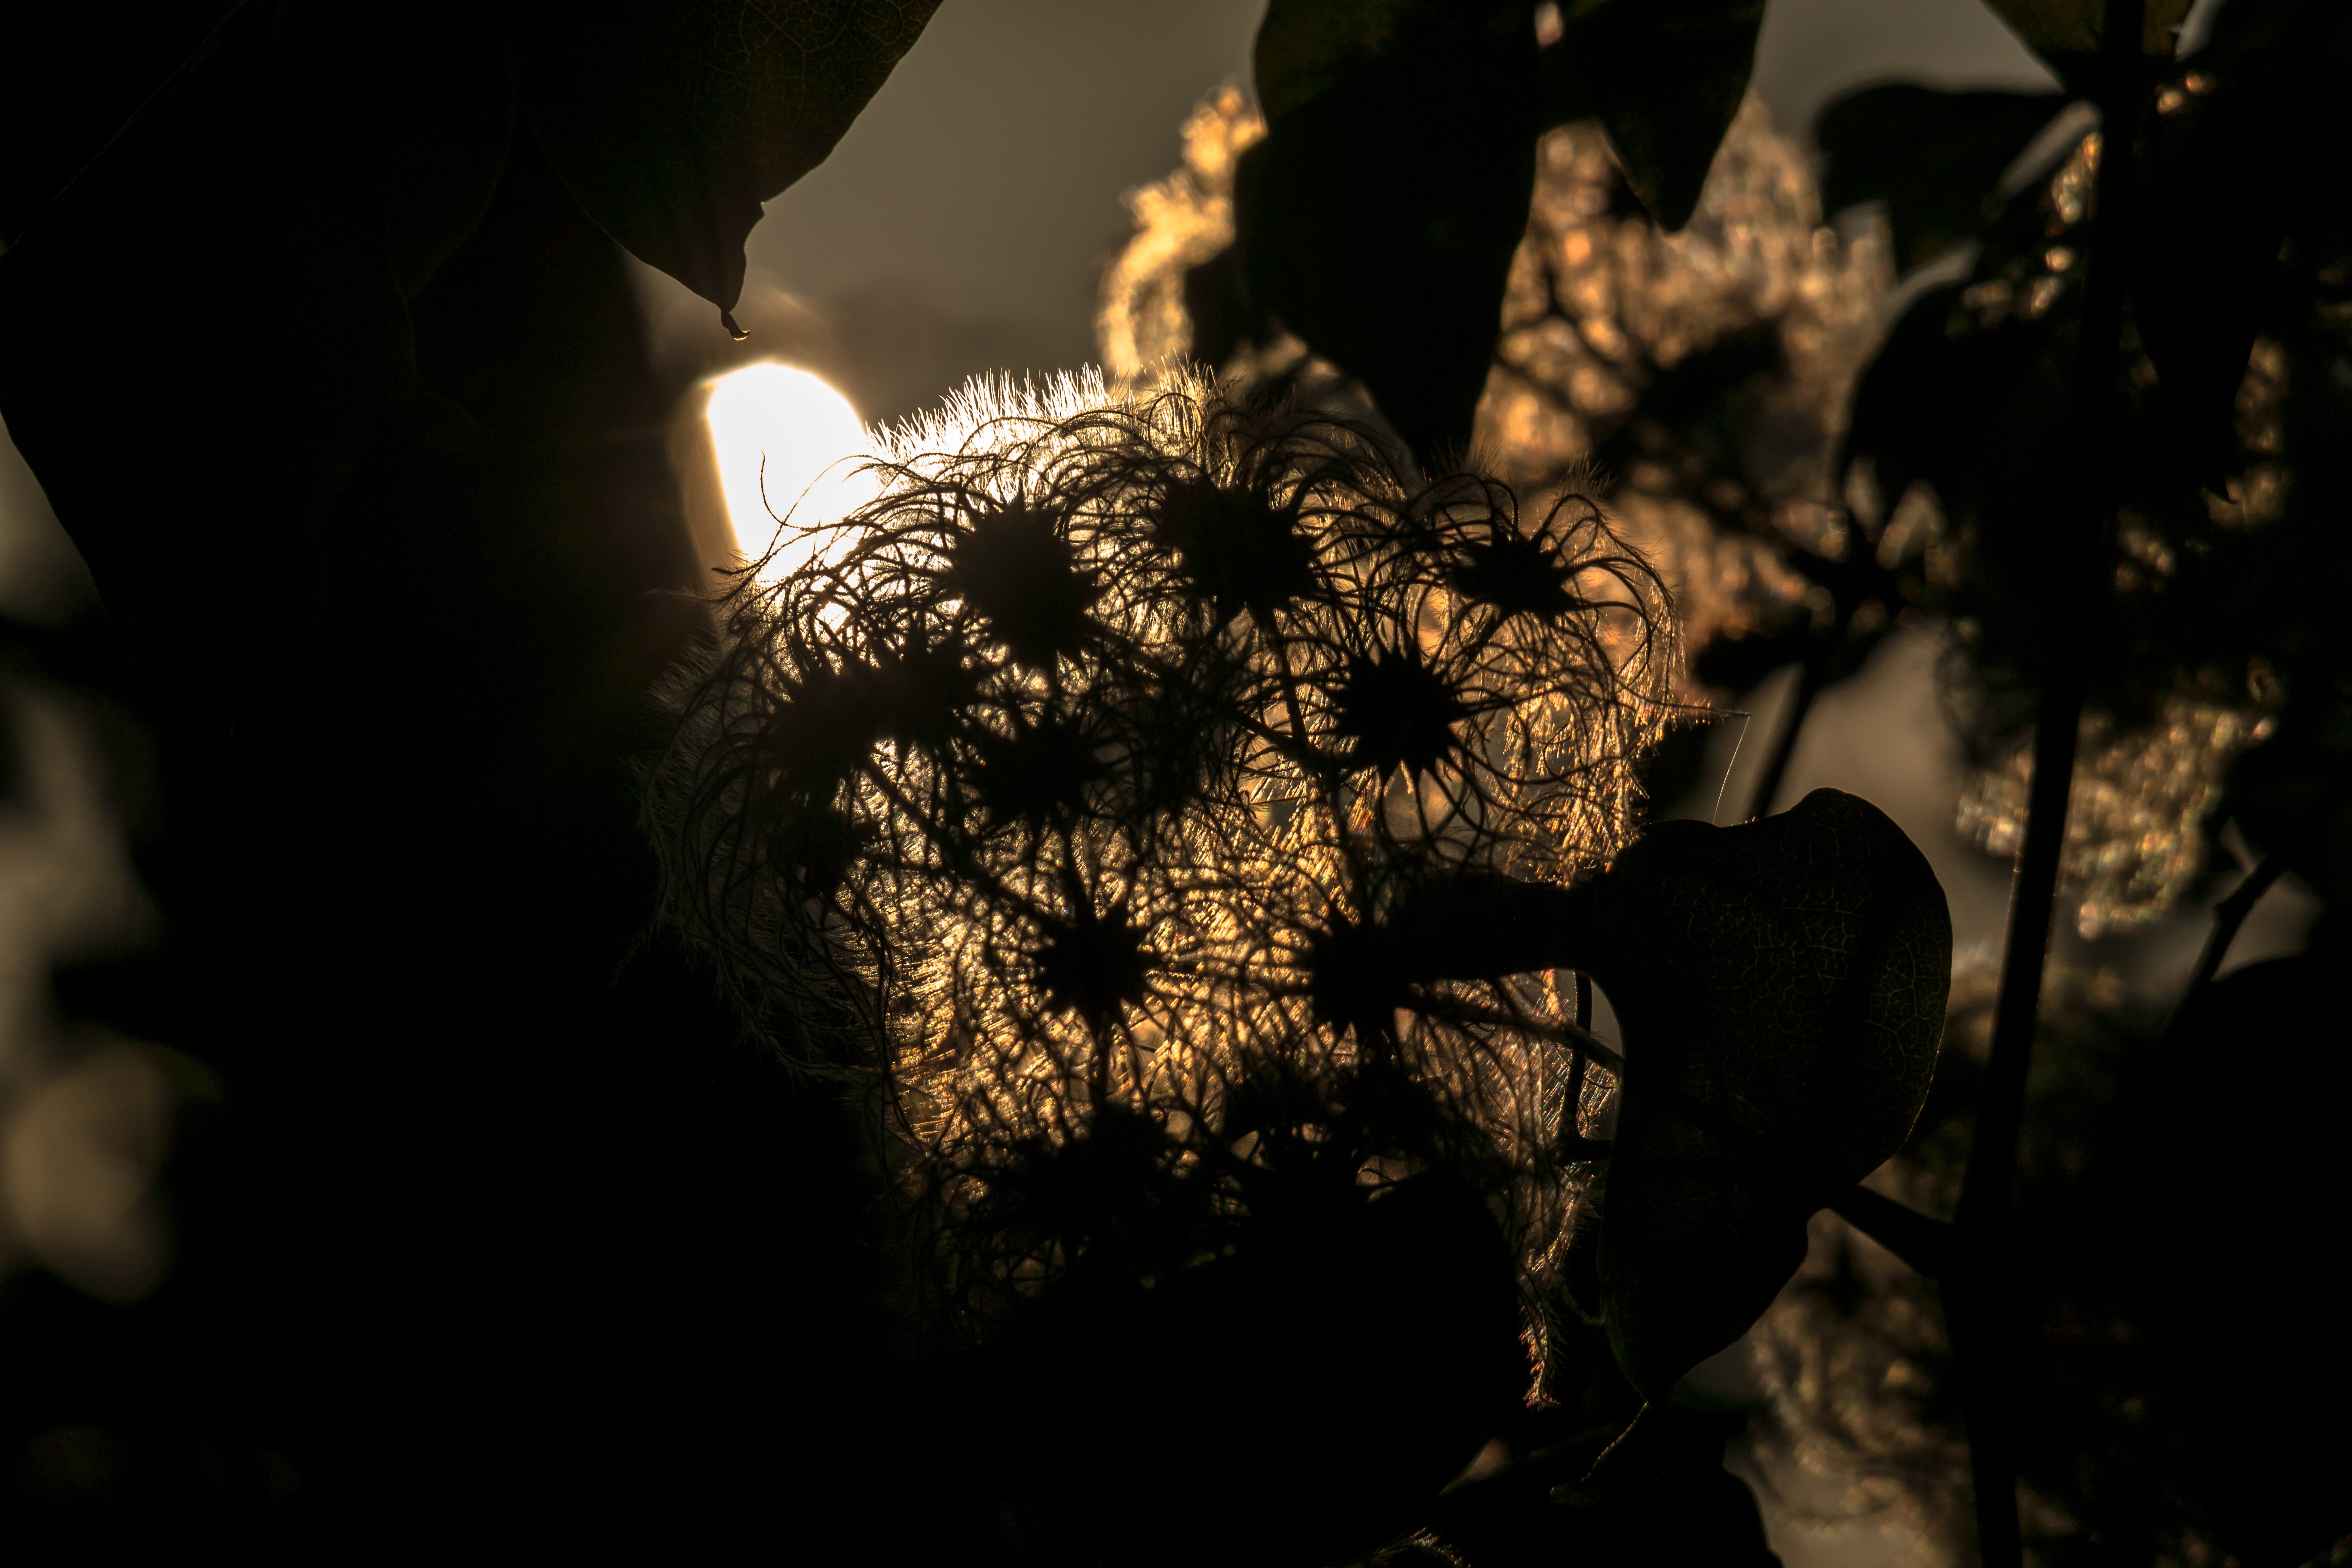
tree, light, night, sunlight, flower, sparkler, shadow, darkness, climber, climb, fruits, liane, clematis, ranke, back light, woolly, clematis vitalba, real clematis, local liane